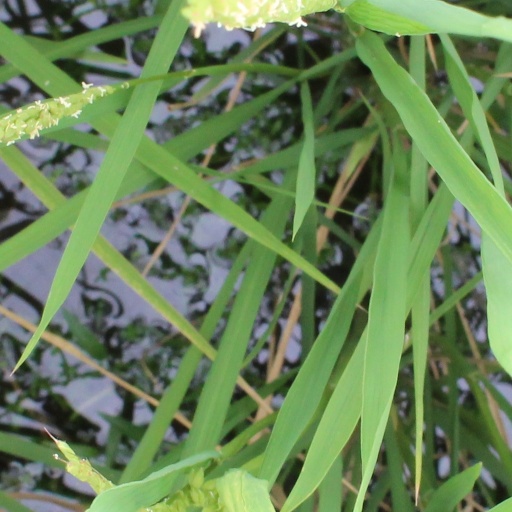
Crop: rice